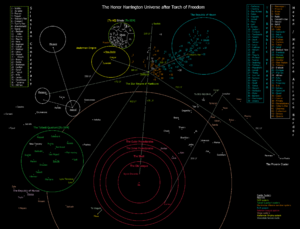
L’Honorverse est le nom semi-officiel donné au cadre d'une série militaire de science-fiction écrite par David Weber et tournant autour de l'héroïne Honor Harrington.